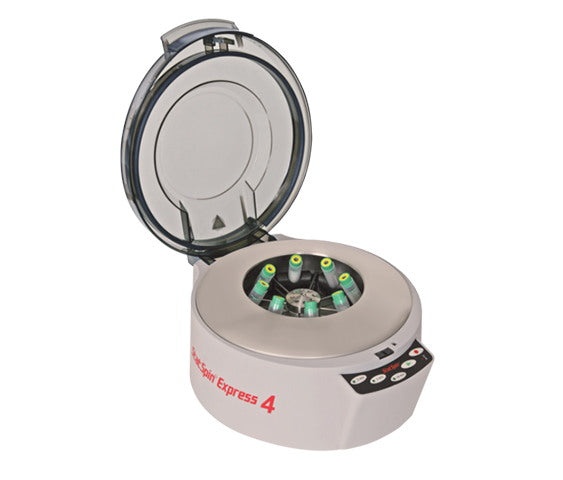
Hemocue Statspin Express Centrifuges Centrifuge Statspin Express4 -SSX4
Brand: NDC
HEMOCUE STATSPIN EXPRESS CENTRIFUGES CENTRIFUGE STATSPIN EXPRESS4 SKU: SSX4 Manufacturer: HemoCue America NDC-10389046_ea
Category: Business & Industrial > Science & Laboratory > Laboratory Equipment > Centrifuges